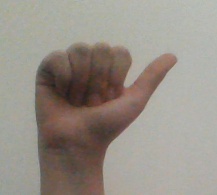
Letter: dhad